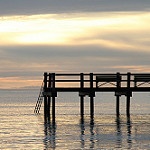
Label: sea